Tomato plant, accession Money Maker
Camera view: vertical (180 deg); turntable rotation: 210 degrees
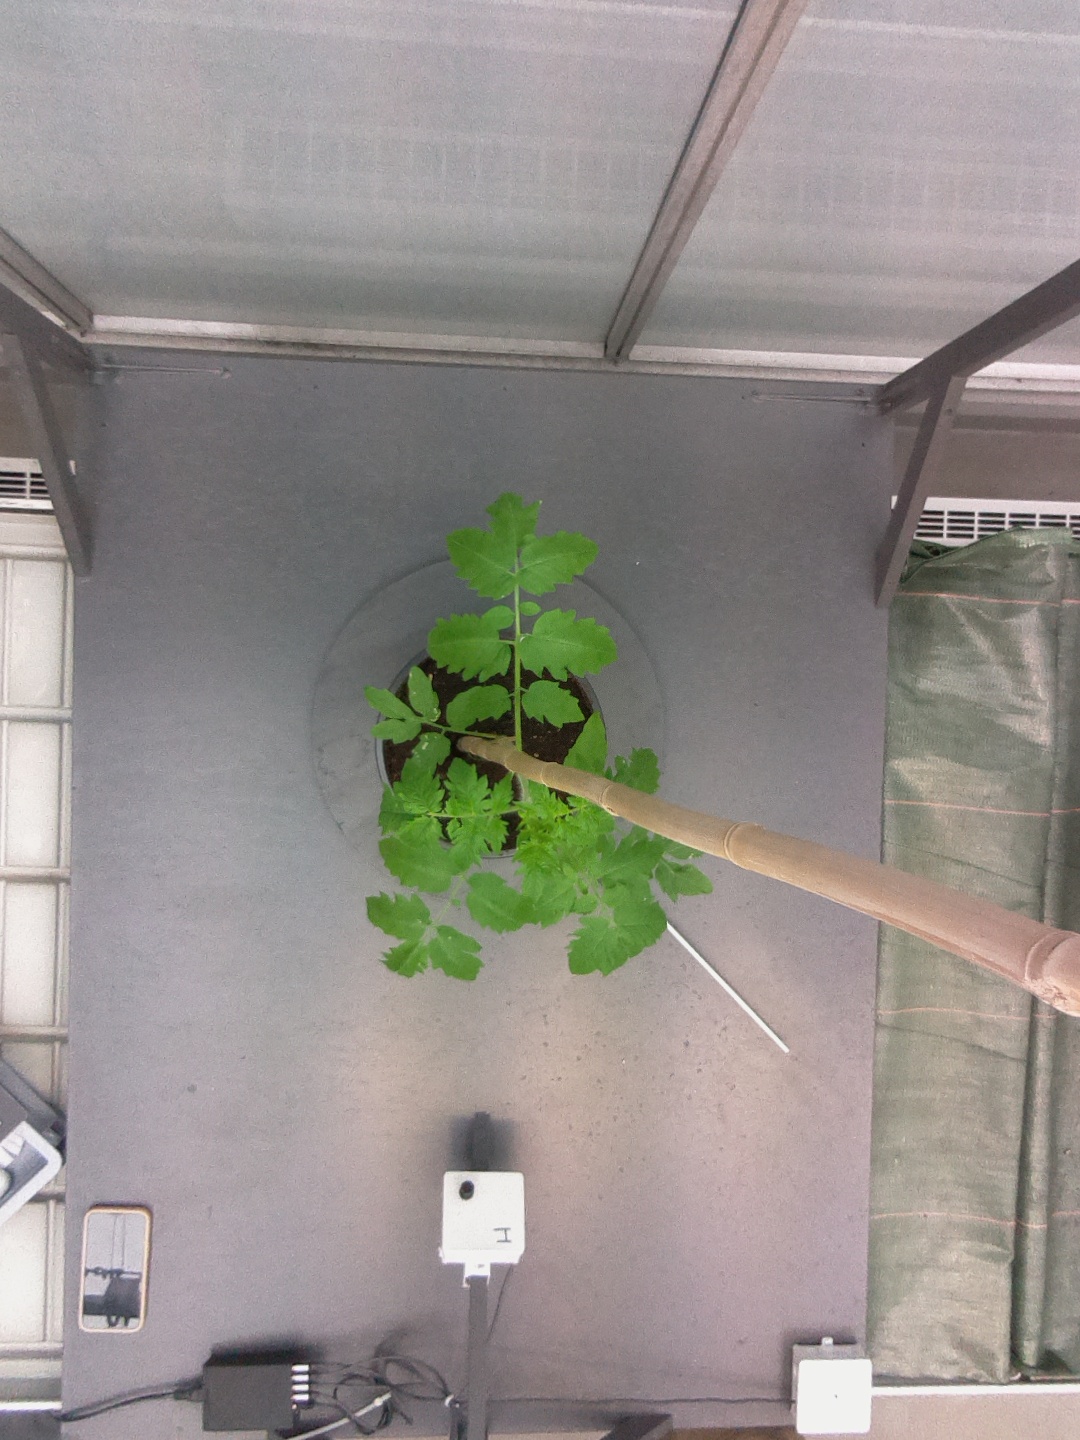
BBCH growth stage 13: 6 of true leaves visible